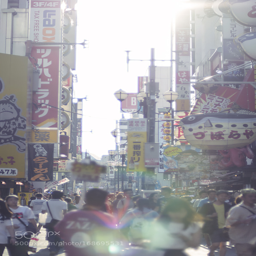
town to be wrapped in a sunset